Just Another Margin

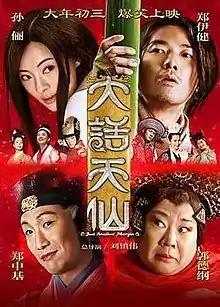

Just Another Margin is a 2014 Chinese spoof-comedy film written and directed by Jeffrey Lau, and starring Betty Sun, Ronald Cheng, Ekin Cheng and Alex Fong. It was released on 2 February 2014.